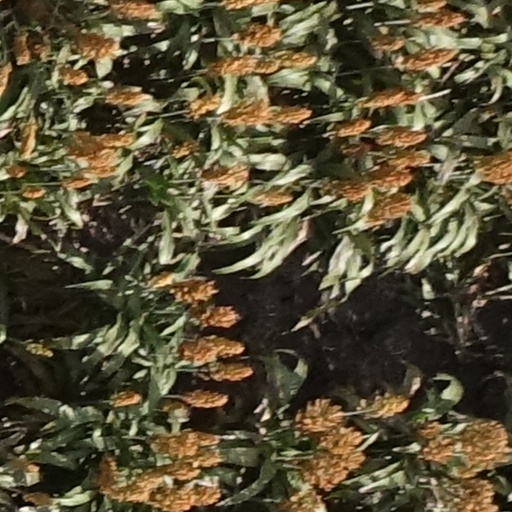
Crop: sorghum